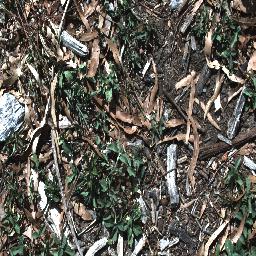
Label: negative